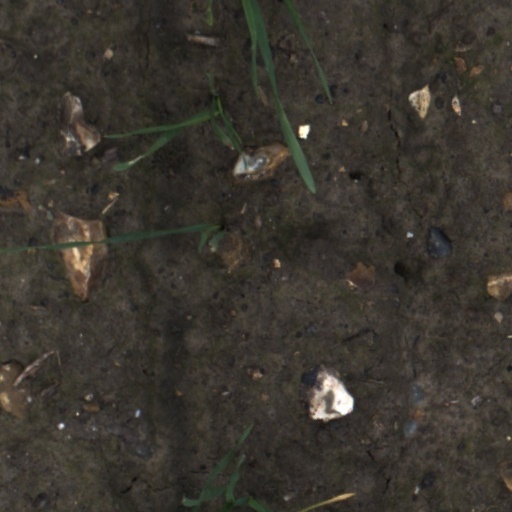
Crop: wheat